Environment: real
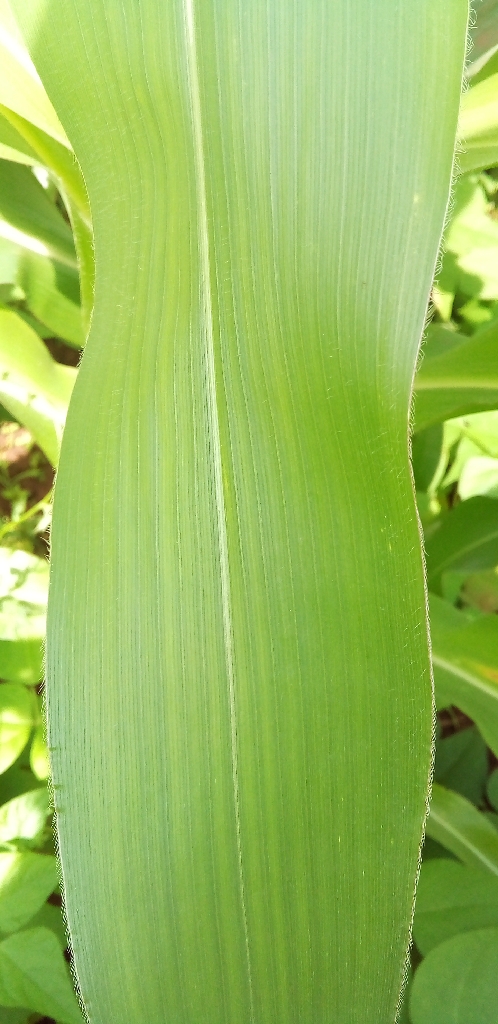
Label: healthy